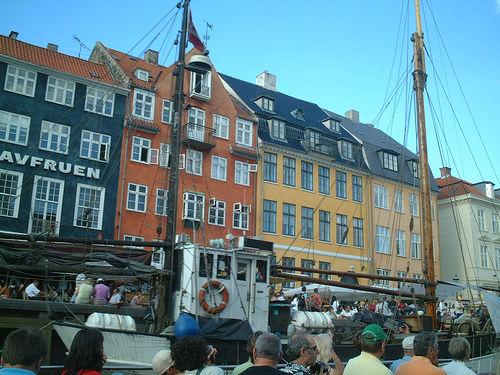
Weather: sun or clear